Gau Island

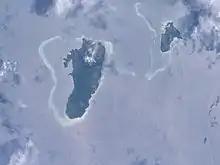
A photo taken by NASA astronaut of Gau along with Nairai to the north-east.

Gau (also known as Ngau in English) is an island belonging to Fiji's Lomaiviti archipelago. Located at 18.00° S and 179.30 °E, it covers an area of , with a total shoreline that measures long, making it the fifth largest island in the Fijian archipelago. Its maximum elevation is . To the north-west is Batiki, and to the north-east is Nairai.